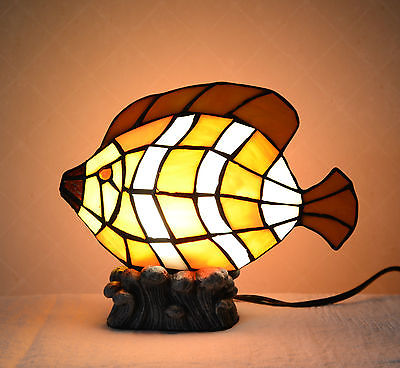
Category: table